Peabody Awards

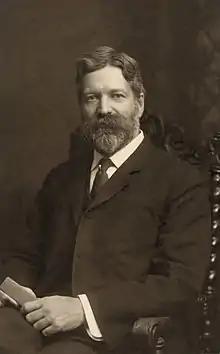
George Foster Peabody, 1907

Each spring, the Peabody Awards Board of Jurors announces award recipients for work released during the previous year. Traditionally, the winners' announcements have been made via a simple press release and/or a press conference. An April 2014 segment of "CBS This Morning" included an announcement of 2013 Peabody winners. In April 2015, the 2014 Peabodys were revealed over an 8-day period, with the entertainment-based recipients revealed on ABC's "Good Morning America".